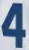
Number: 4